Cultural depictions of Richard I of England

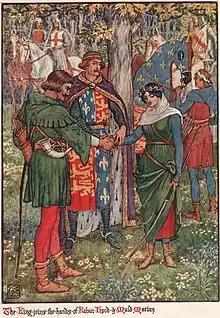
The King joins the hands of Robin Hood and Maid Marian

The Scots philosopher and chronicler John Mair was the first to associate Richard with the Robin Hood legends in his "Historia majoris Britannae, tam Angliae quam Scotiae" (1521). In the earliest Robin Hood ballads the only king mentioned is "Edward our comely king", most probably Edward II or Edward III. However, Sir Walter Scott's novel "Ivanhoe" popularised Mair's linking of the Hood legends to Richard's reign, and it was taken up by later novelists and by cinema. Typically Robin is depicted upholding justice in Richard's name against John and his officials during the king's imprisonment. Richard appears in the novella about Robin Hood, "Maid Marian" (1822), by Thomas Love Peacock.